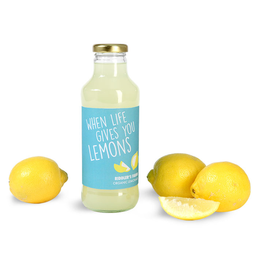
Label: bottles